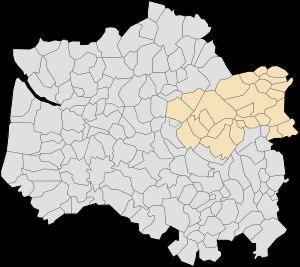
Le canton de Fruges est une division administrative française située dans le département du Pas-de-Calais et la région Hauts-de-France.